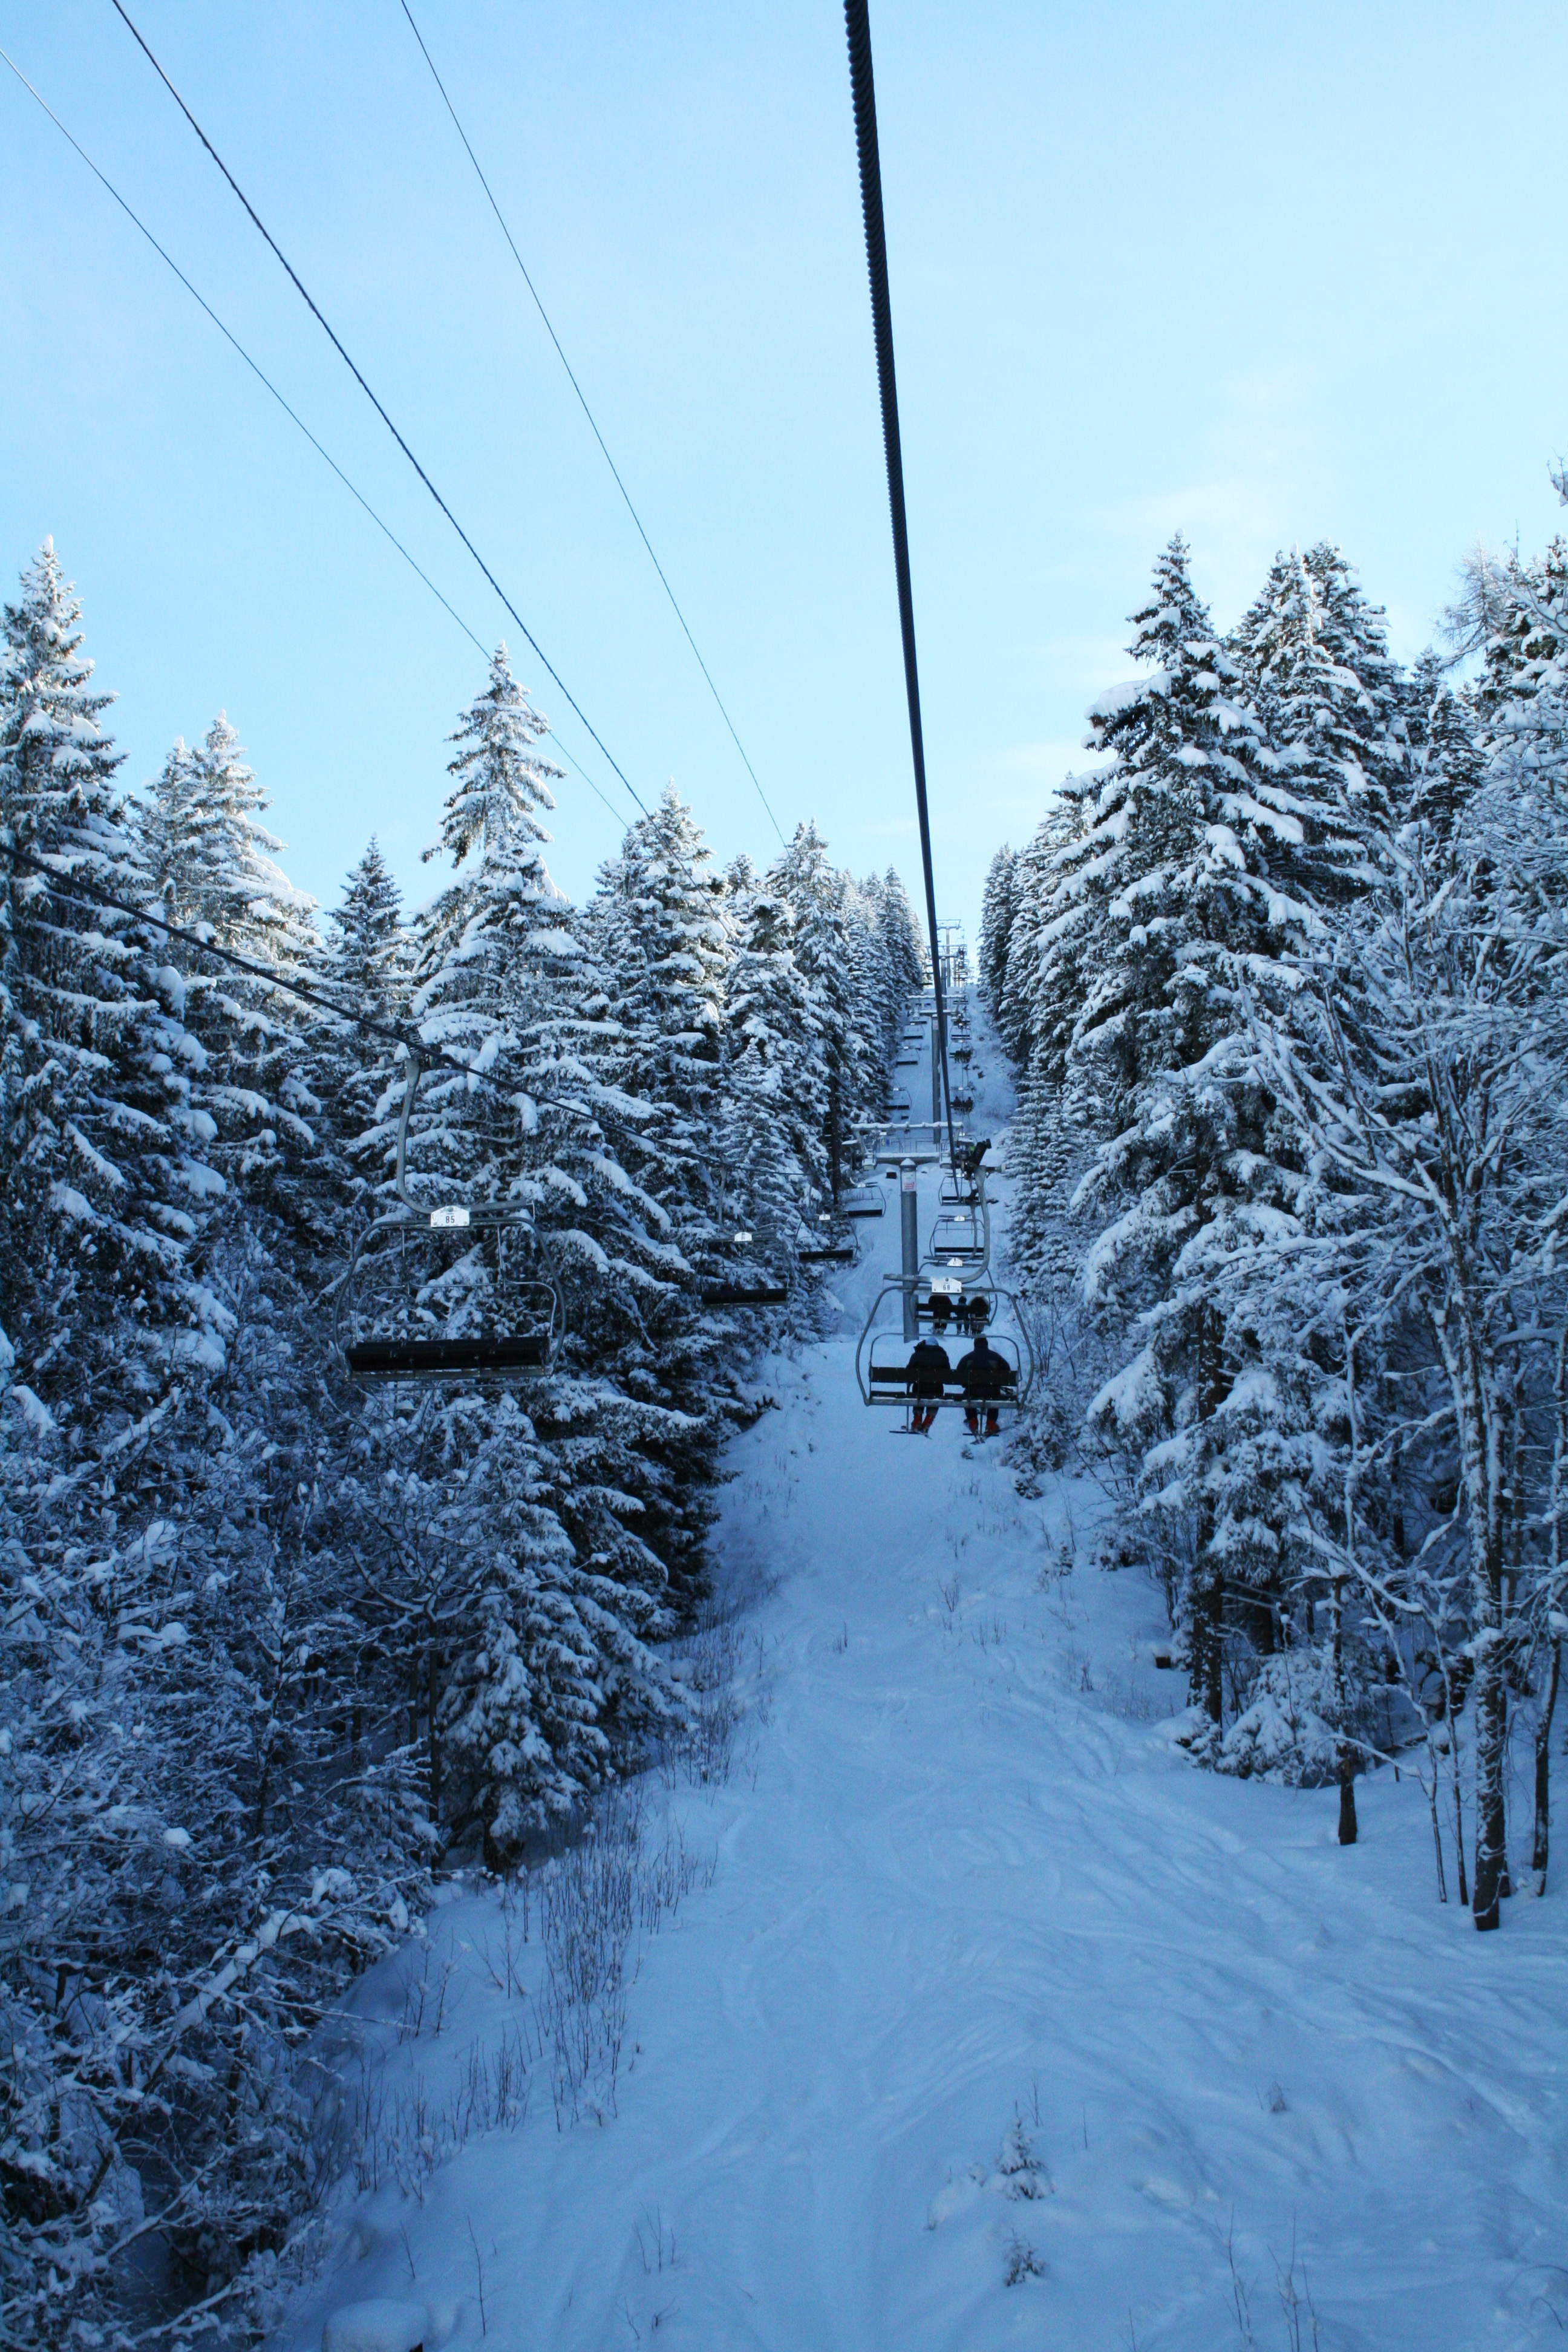
tree, forest, mountain, snow, cold, winter, sun, mountain range, weather, season, trees, gondola, wintry, piste, freezing, french speaking switzerland, nordic skiing, woody plant, geological phenomenon